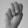
ASL letter: M